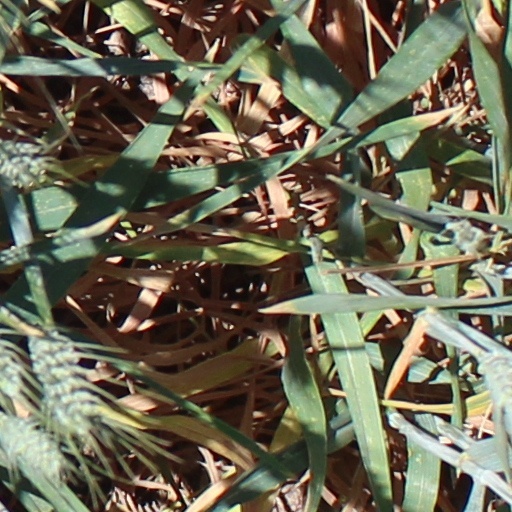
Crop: wheat